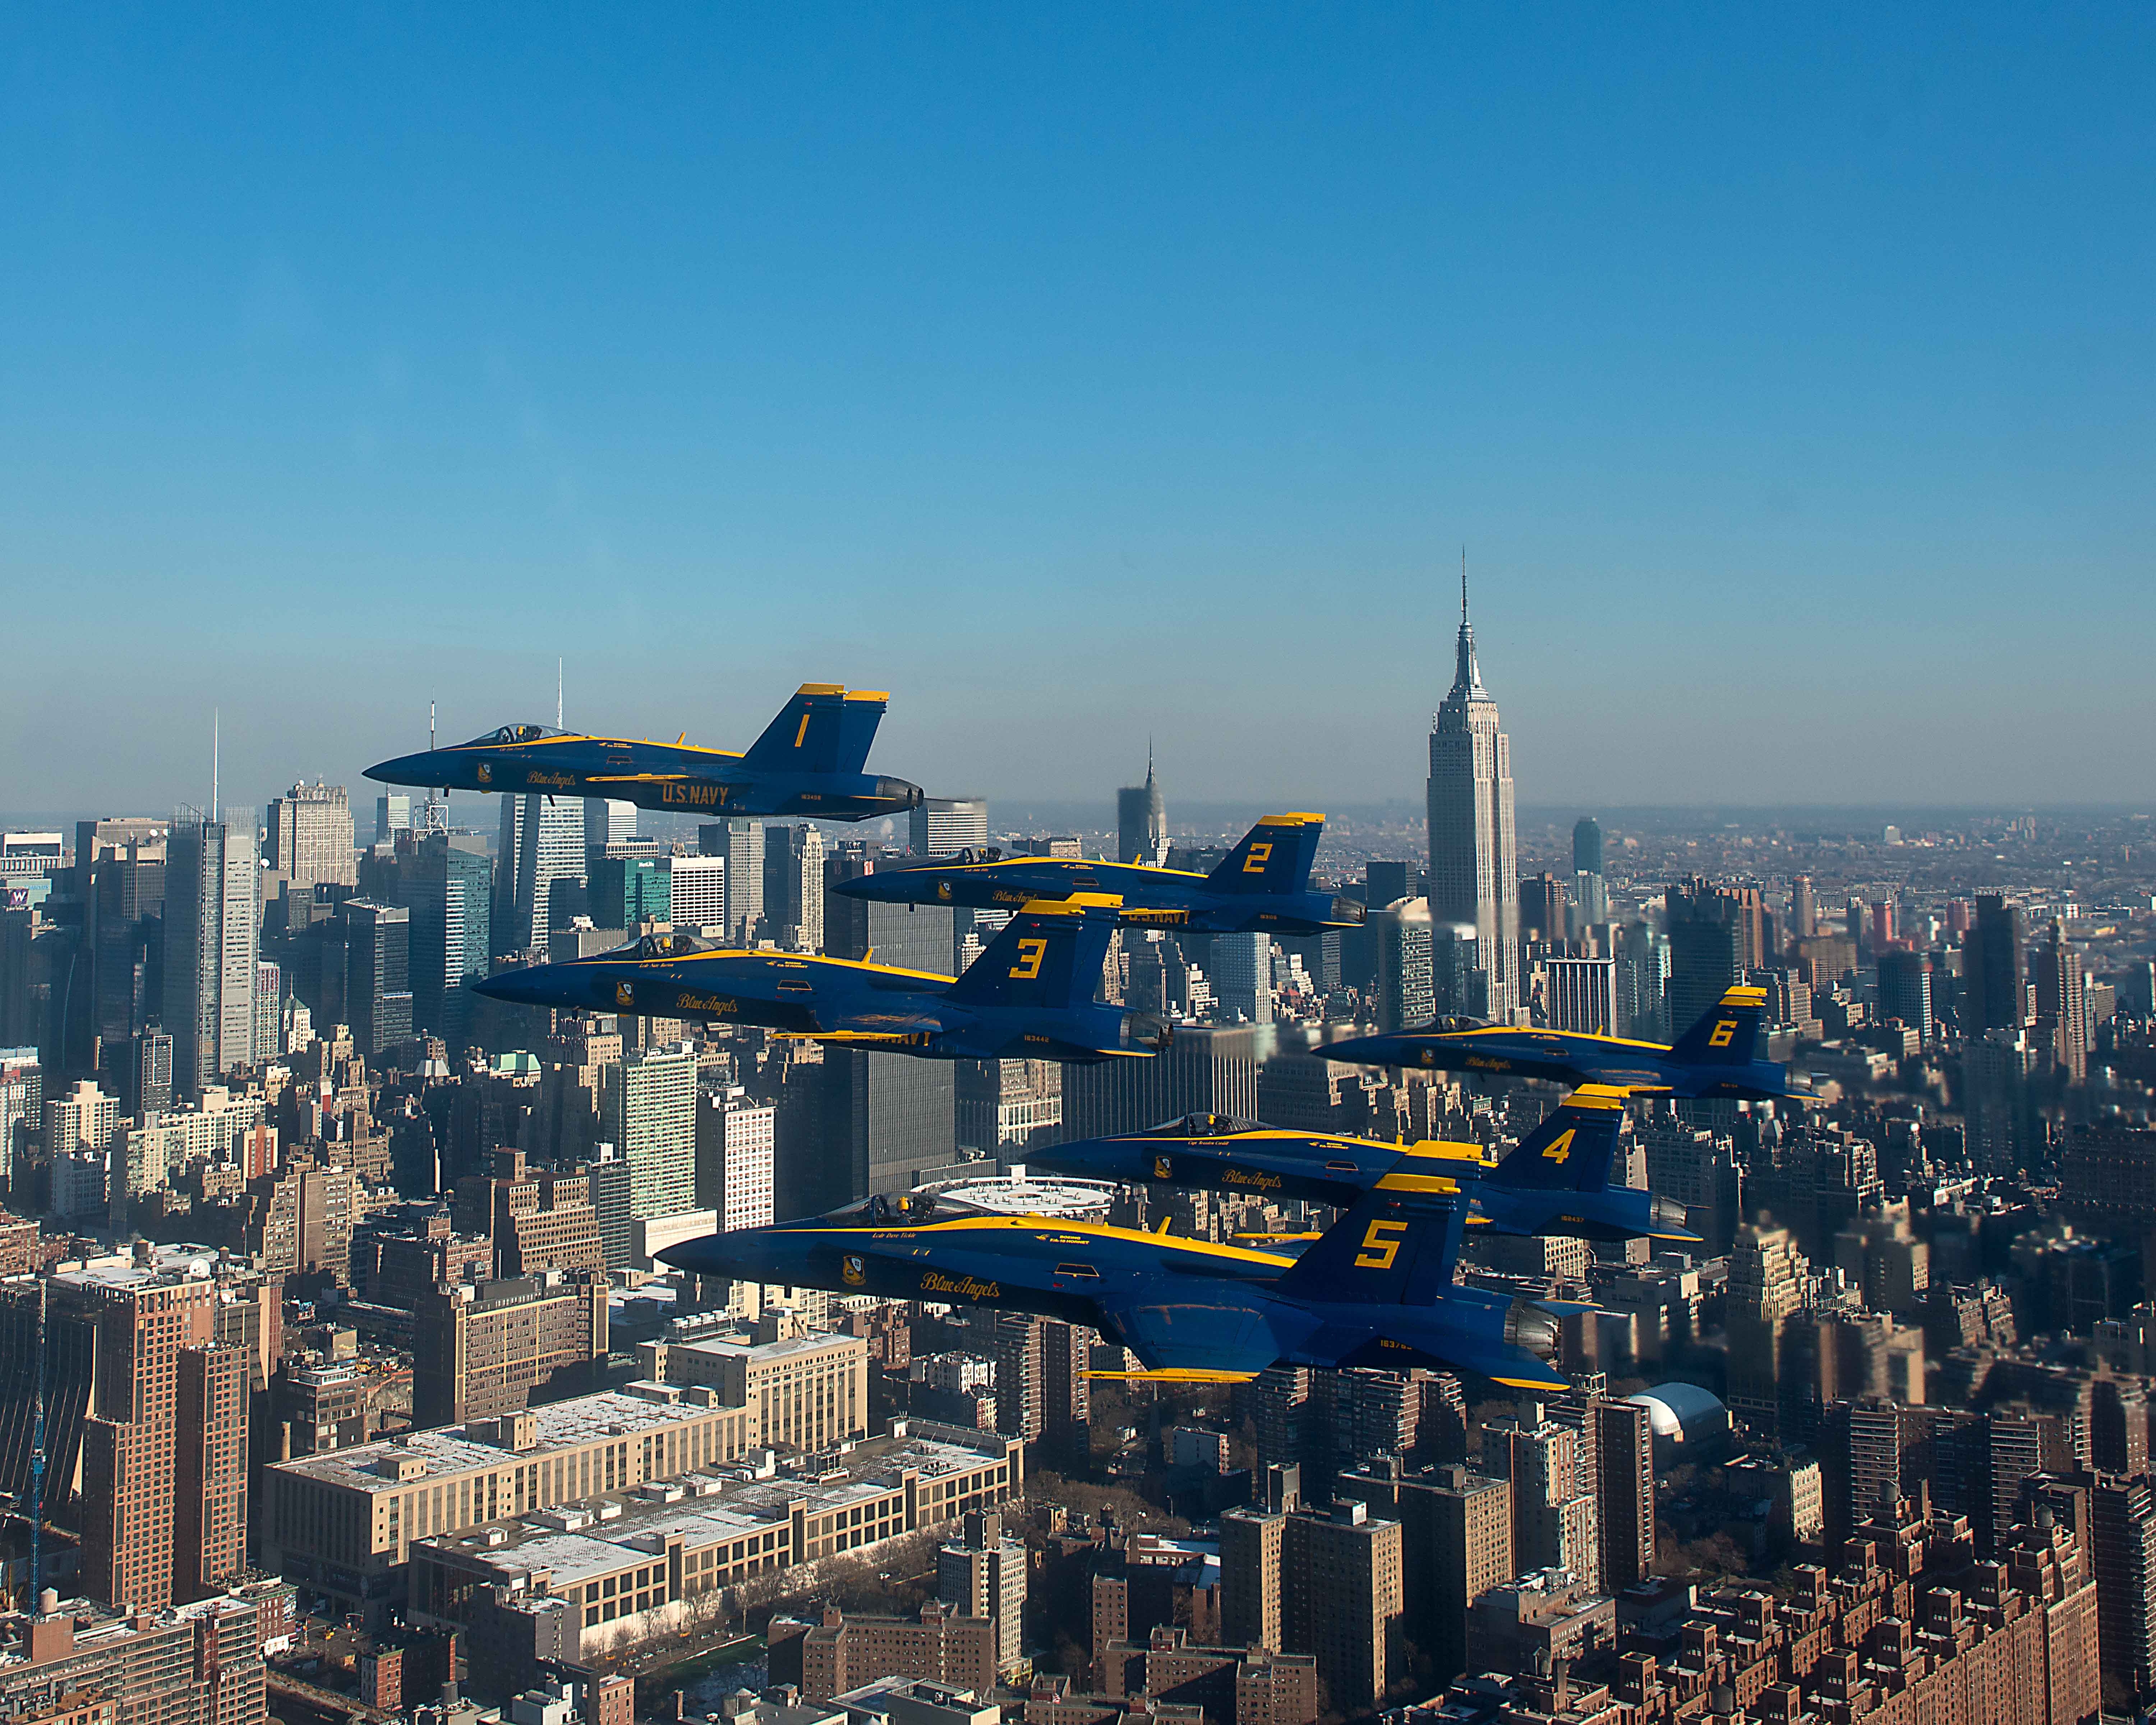
horizon, skyline, photography, town, city, skyscraper, new york city, cityscape, panorama, downtown, plane, aircraft, military, dusk, evening, usa, landmark, tower block, team, demonstration, airshow, metropolis, aerial photography, fighter jets, urban area, navy blue angels, geographical feature, human settlement, metropolitan area